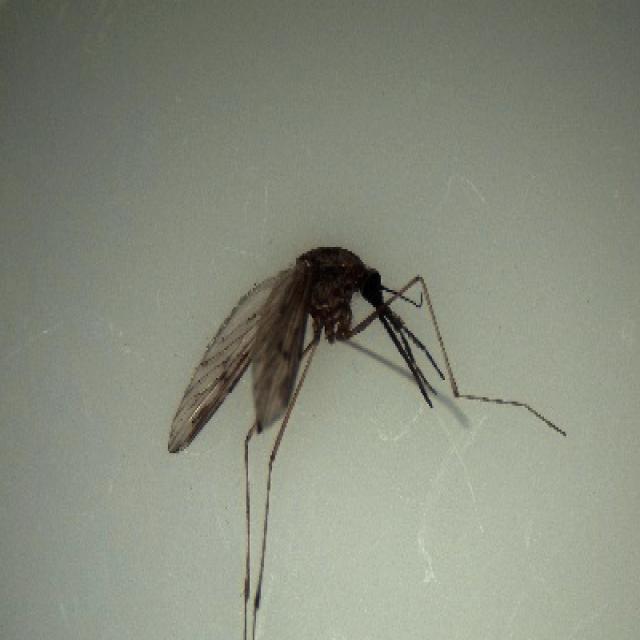
Species: anopheles_sinensis